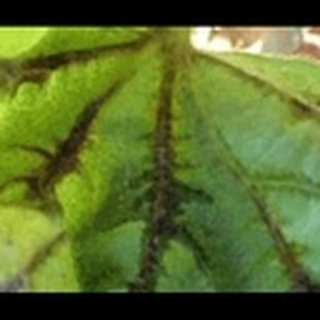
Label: cotton_bacterial_blight